Wilberforce Road

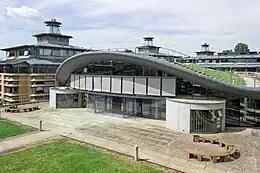
Centre for Mathematical Sciences

Wilberforce Road falls within the West Cambridge Conservation Area. Among the buildings that pre-date the road itself, the most notable is Emmanuel College's sports pavilion with its adjoining groundsman's house and stable (now number 38), completed in 1910. It was designed by the London architects Reginald Francis Wheatly and Edward Ford Duncanson, and is listed at grade II, as a rare example of a surviving Edwardian sports pavilion complete with ancillary buildings. The listing notes that its "complex roofscape of steep, sweeping pitches" lend it a "picturesque character".